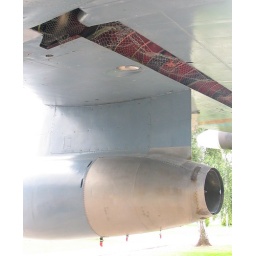
I'm fairly sure chicken wire wasn't a feature of the plane while it was in service with the RDAF.